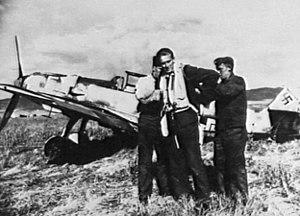
Erbo Graf von Kageneck est un aviateur allemand. Issu d'une famille noble de longue lignée, il participa à la Seconde Guerre mondiale en tant que pilote de chasse au sein de la Luftwaffe. Crédité de 67 victoires en combat aérien, il sera grièvement blessé en Afrique du Nord fin décembre 1941 et n'en survivra pas. Il faisait alors partie des 10 des plus grands as de l'armée de l'air allemande.